Bar tack

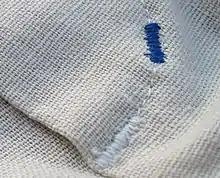
Bar tacks, such as these machine-sewn ones, may be used to reinforce the bottom of a fly opening.

In sewing, bar tack, also written bar-tack or bartack, refers to a series of stitches used to reinforce areas of a garment that may be subject to stress or additional wear. Typical areas for bar tack stitches include pocket openings, buttonholes, belt loops, the bottom of a fly opening, tucks, pleats and the corners of collars. Bar tacks may be sewn by hand, using whip stitches, or by machine, using zigzag stitches. The process for sewing a bar tack is essentially to sew several long, narrowly-spaced stitches along the line of the bar that will be formed, followed by short stitches made perpendicular to the long stitches, through the fabric and over the bar. The bar commonly varies between in width and in length. In some garments, such as jeans, the bar tack will be sewn in a contrasting color.